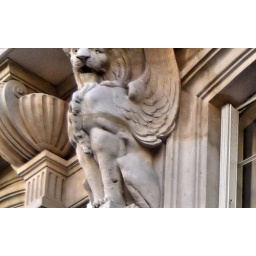
Shot in Paris; below a top floor balcony